Banda Neira

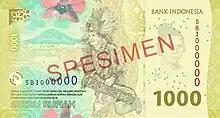
Banda Neira featured on the reverse of the 1,000 rupiah banknote

Nutmeg is grown on the island and trade brought the inhabitants great wealth in the premodern period. Until the early 17th century, the Banda Islands were ruled by local magnates called the "Orang Kaya". The Portuguese first sailed to the Banda Islands in 1512, a year after Afonso de Albuquerque had conquered Malacca, which at the time was the hub of Asian trade. Only in 1529 did the Portuguese return to the islands, when Captain Garcia attempted to build a fort on Banda Neira. The local Bandanese turned against Garcia and his crew, forcing him to abandon his plans.